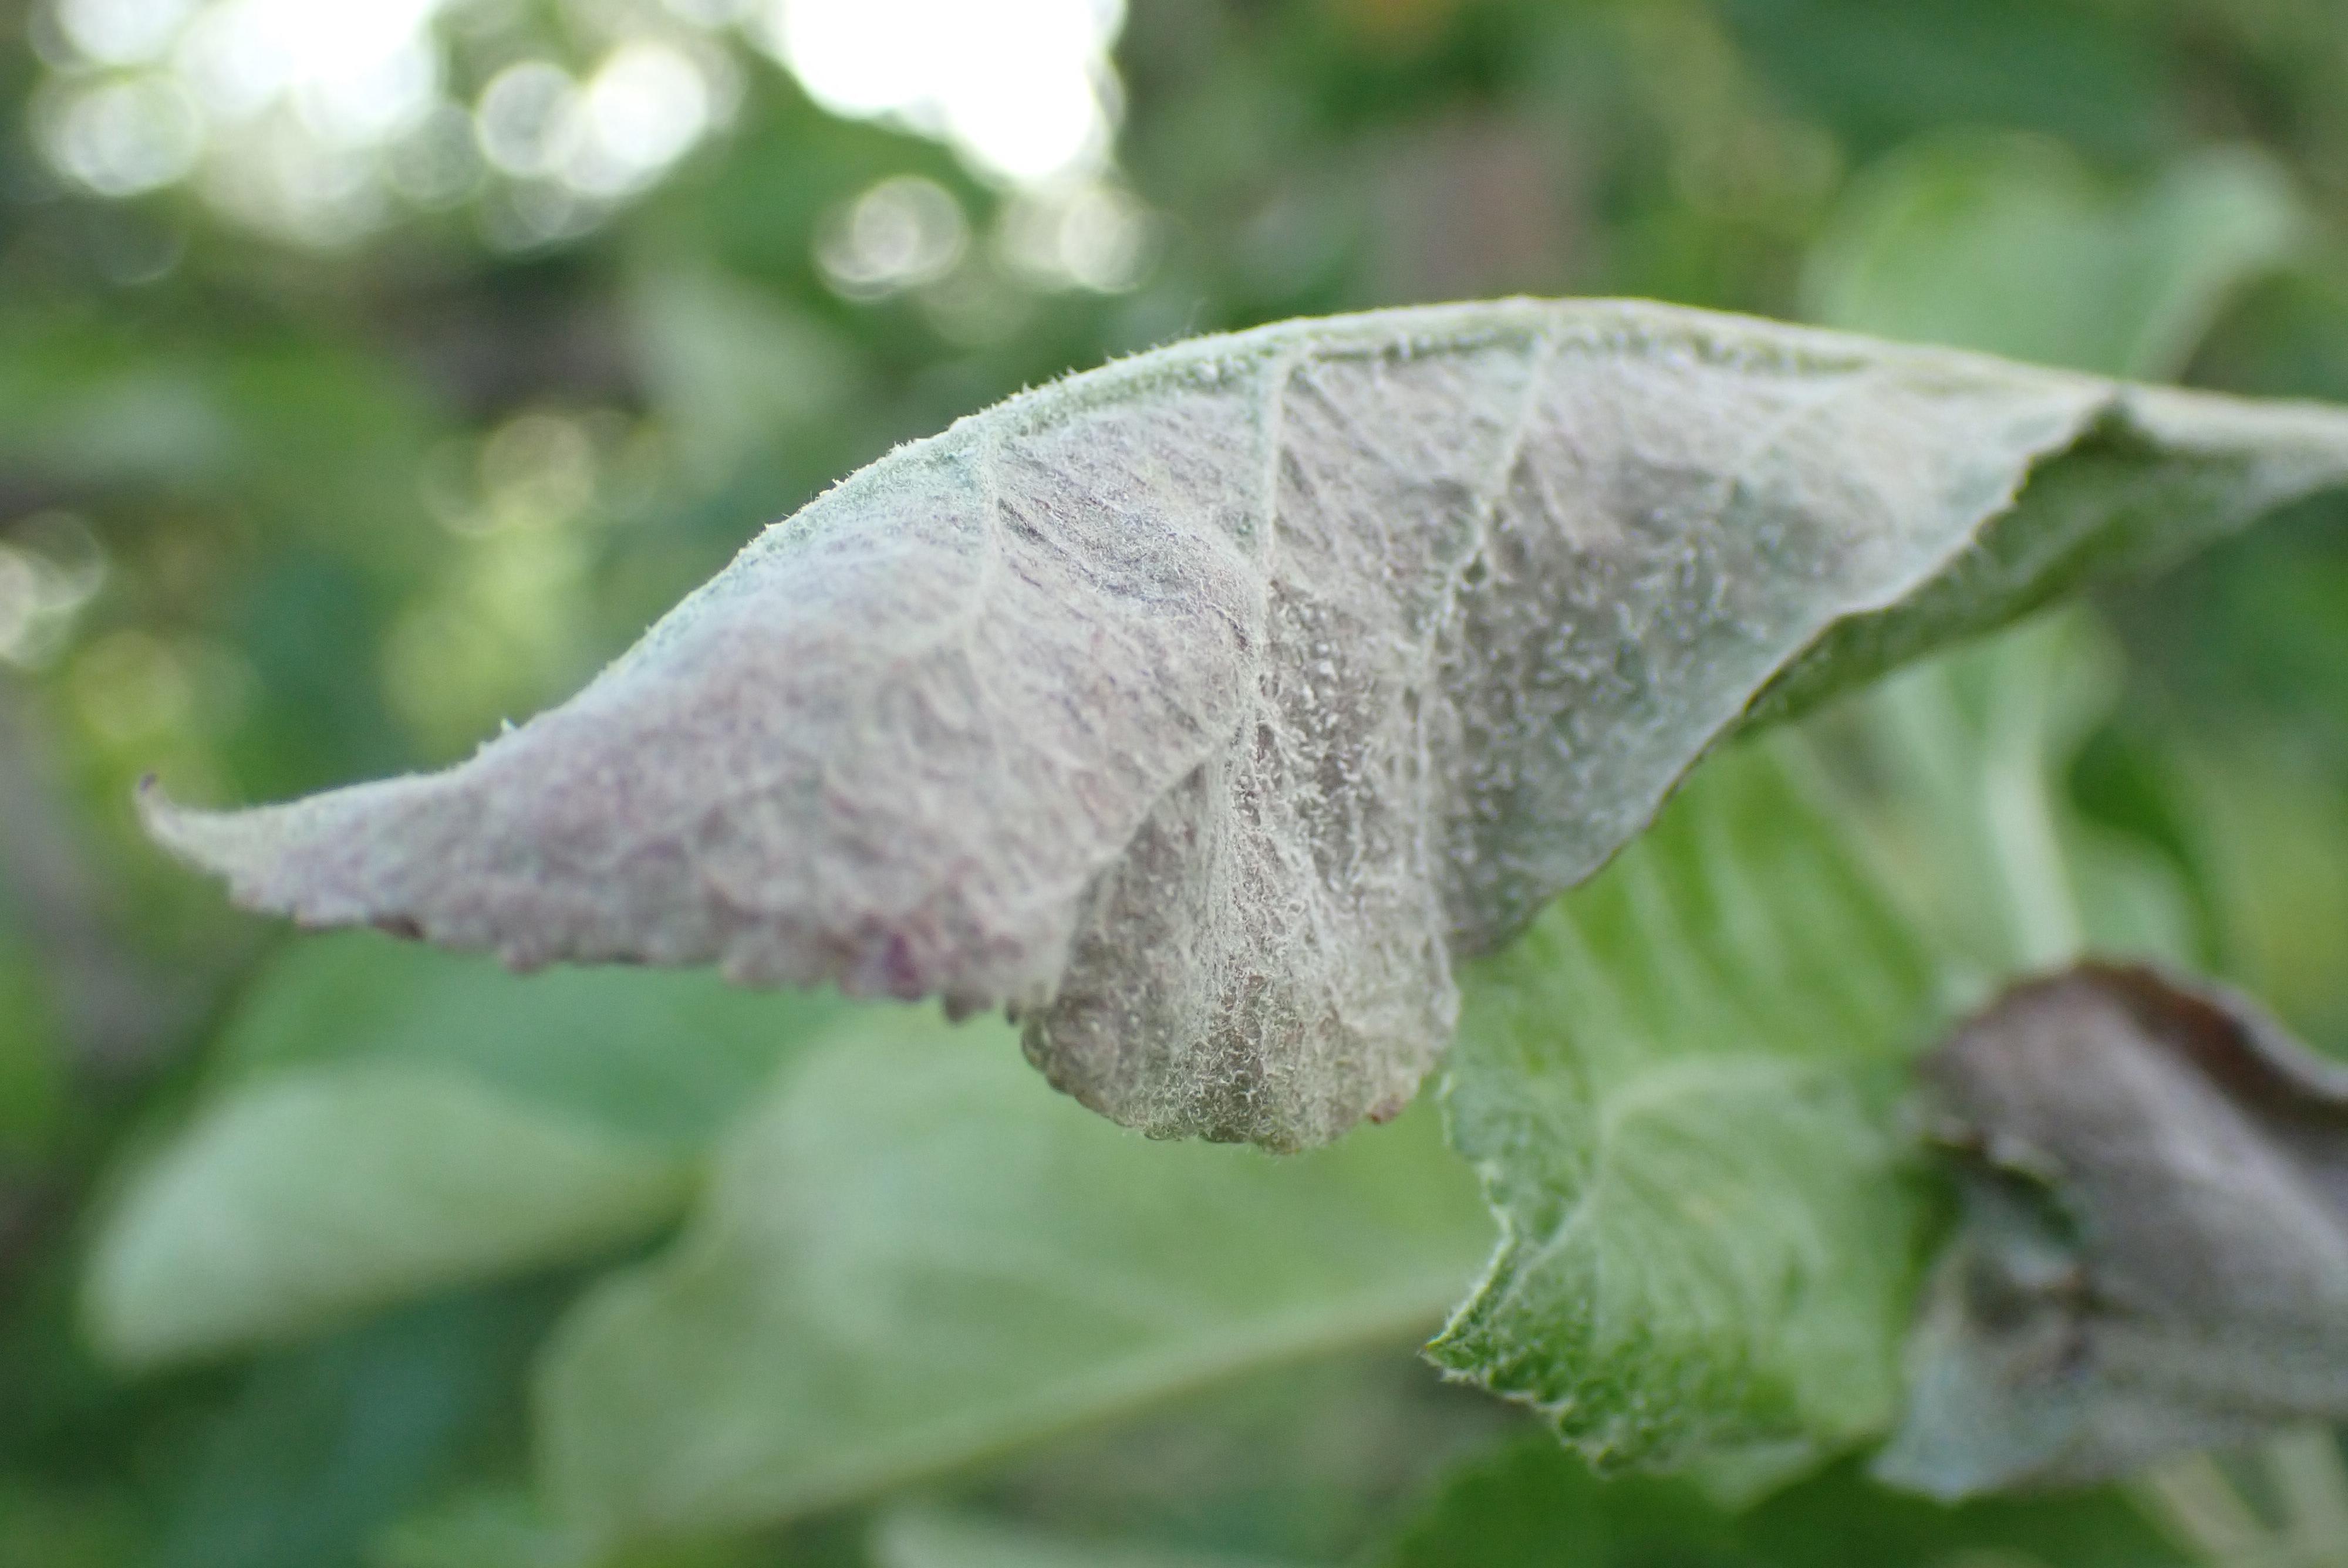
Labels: powdery_mildew